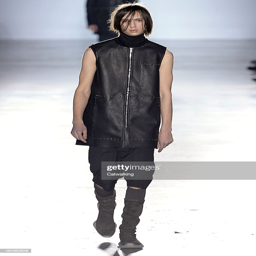
a model walks the runway at the fashion show during paris menswear fashion week .